Jarrah Forest

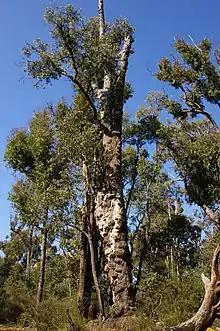
Jarrah tree burls

Unlogged buffers and old growth forest contain high densities of trees with appropriate hollows for roosting, where gap release and shelterwood areas do not. Mature forest is essential to the development of tree hollows and the prescribed retention of the largest trees will significantly improve the chances of large species such as the red-tailed black cockatoo and the common brushtail possum inhibiting appropriately sized tree hollows.